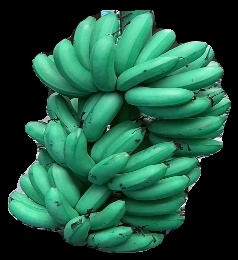
Variety: rasbale
Grade: grade1